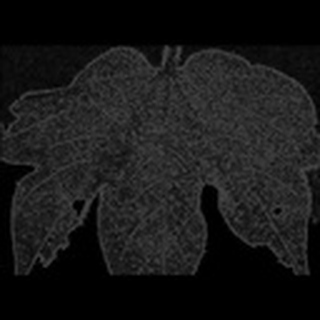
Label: cotton_aphids